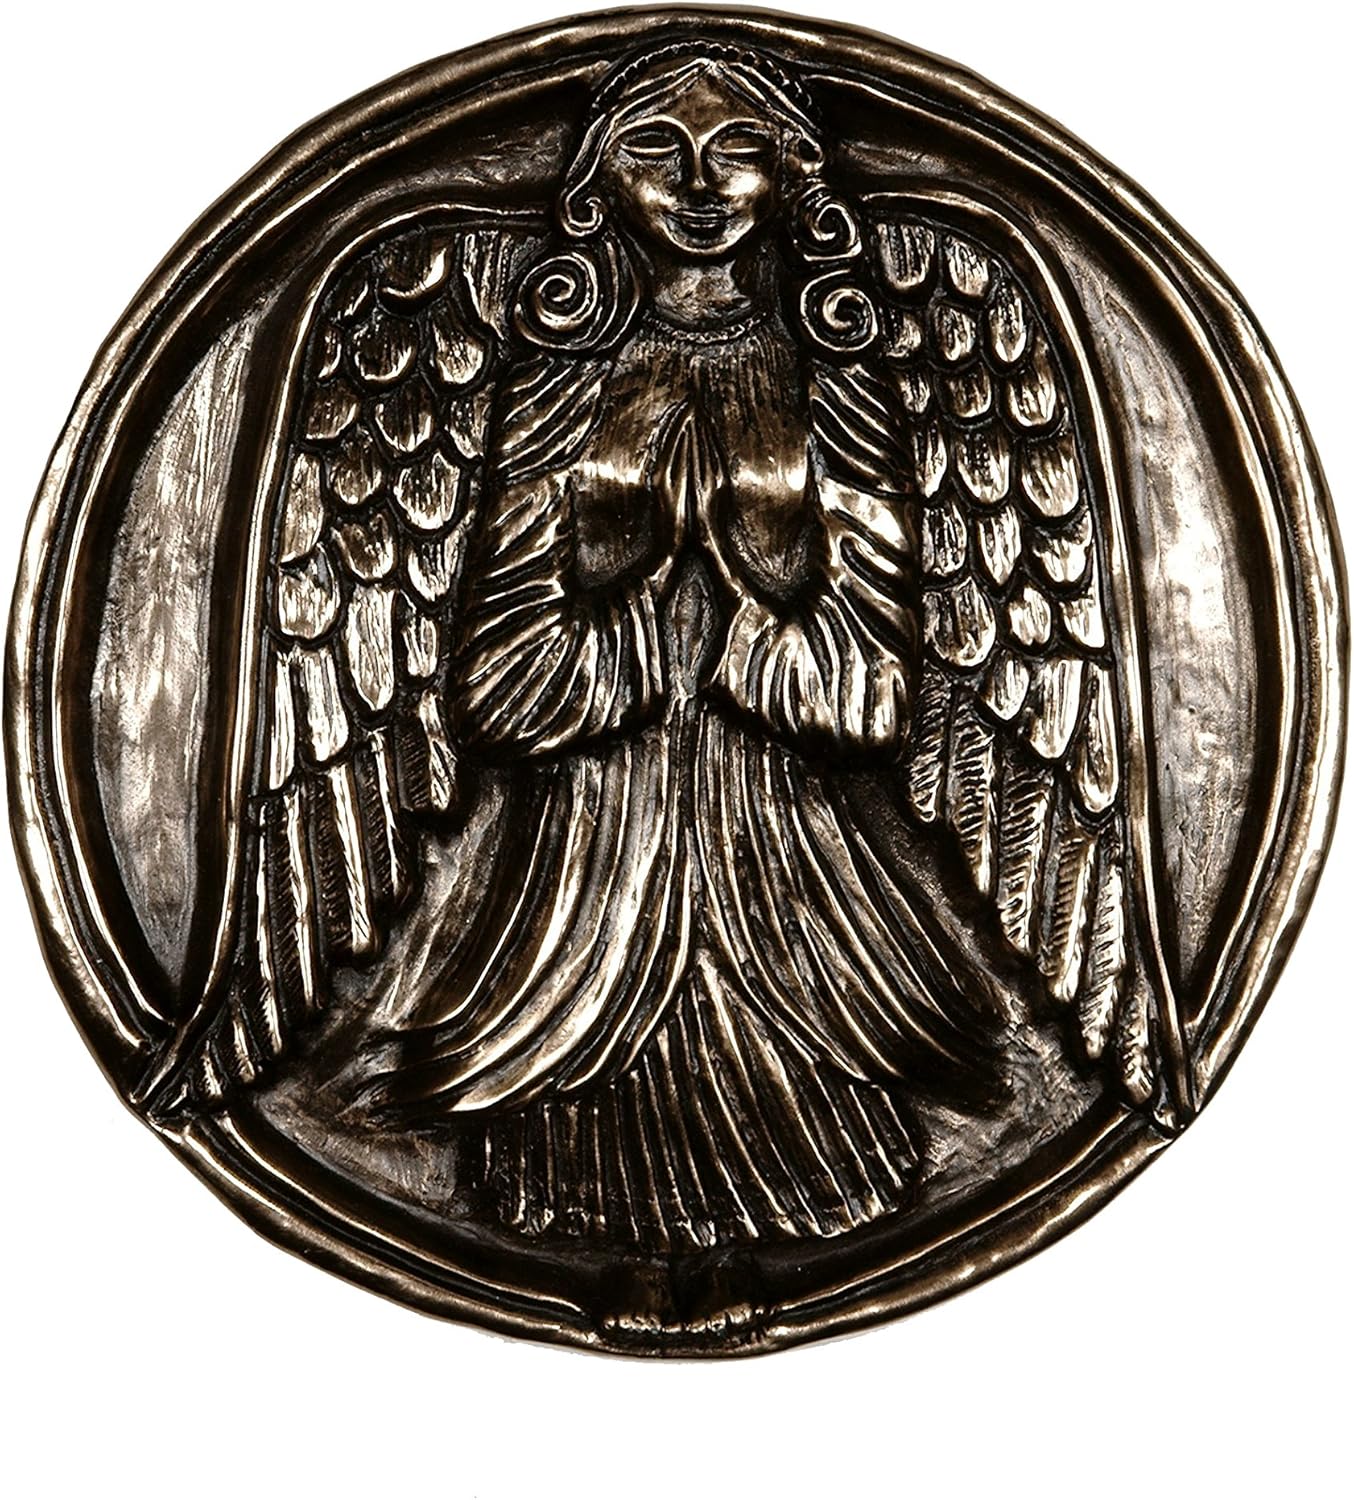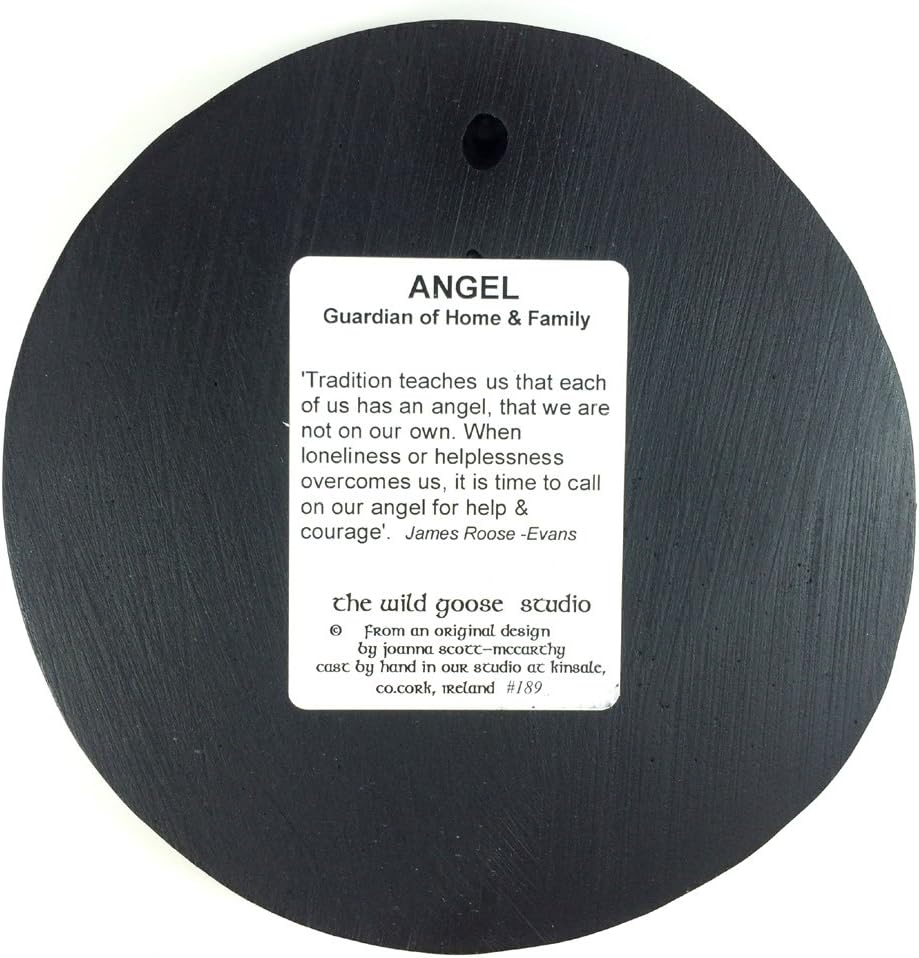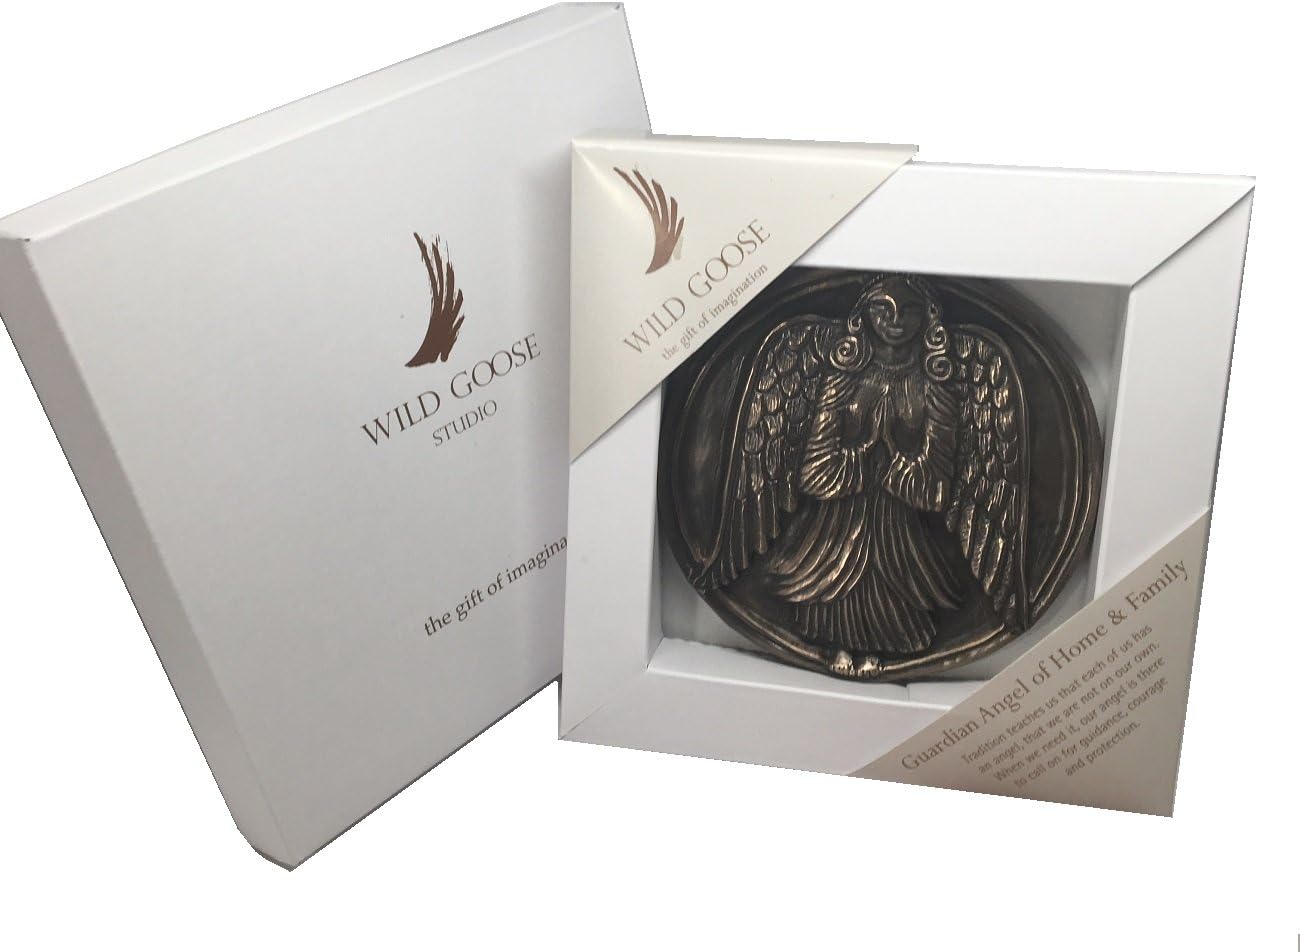
Irish Guardian Angel of Home and Family Bronze Wall Decor Wild Goose Studio Made in Ireland
Category: Amazon Home
This beautiful wall hanging features a guardian angel for protection and on the back it reads, "Tradition teaches us that each of us has angel, that we are not on our own. When loneliness or helplessness overcomes us, it is time to call on our angel for help and courage". This plaque is crafted from bronze coated resin. It measures approximately 5 1/2 inches in diameter and features a hole on the back for simple hanging. This guardian angel plaque is crafted by Wild Goose Studios. Wild Goose Studios and their master craftsmen are located in Kinsale, Co. Cork, Ireland and have been making beautiful Irish art since 1970.
Features: Guardian Angel plaque measures 5 1/2 inches tall and 5 1/2 inches wide. | Bronze guardian angel arrives in a box. | Includes explanation sticker on the back of the piece. | Handmade in Co Cork Ireland.